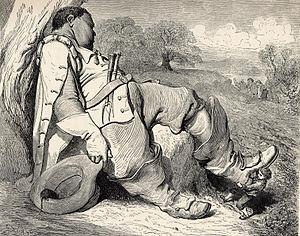
Dans les contes de fées, les bottes de sept lieues sont des bottes magiques qui s’adaptent à la taille de celui qui les chausse et permettent de parcourir sept lieues en une seule enjambée.
Cette liste non exhaustive concerne les objets, lieux imaginaires ou magiques inventés par la fiction, appartenant au domaine du merveilleux ou du fantastique, présents en littérature, à la télévision ou au cinéma.